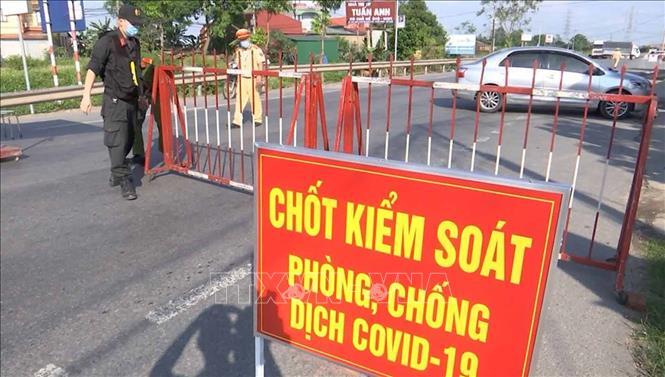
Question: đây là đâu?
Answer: chốt kiểm soát phòng, chống dịch covid-19